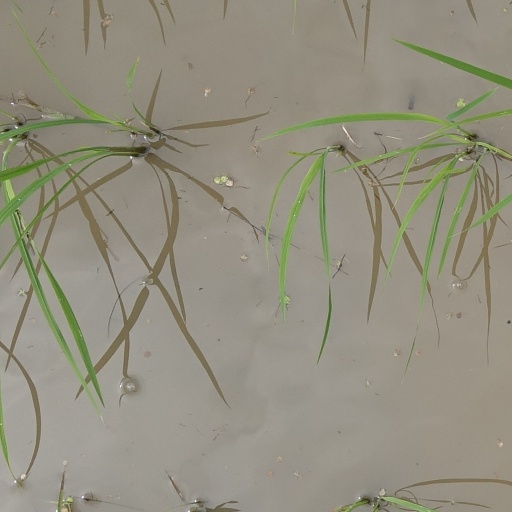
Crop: rice